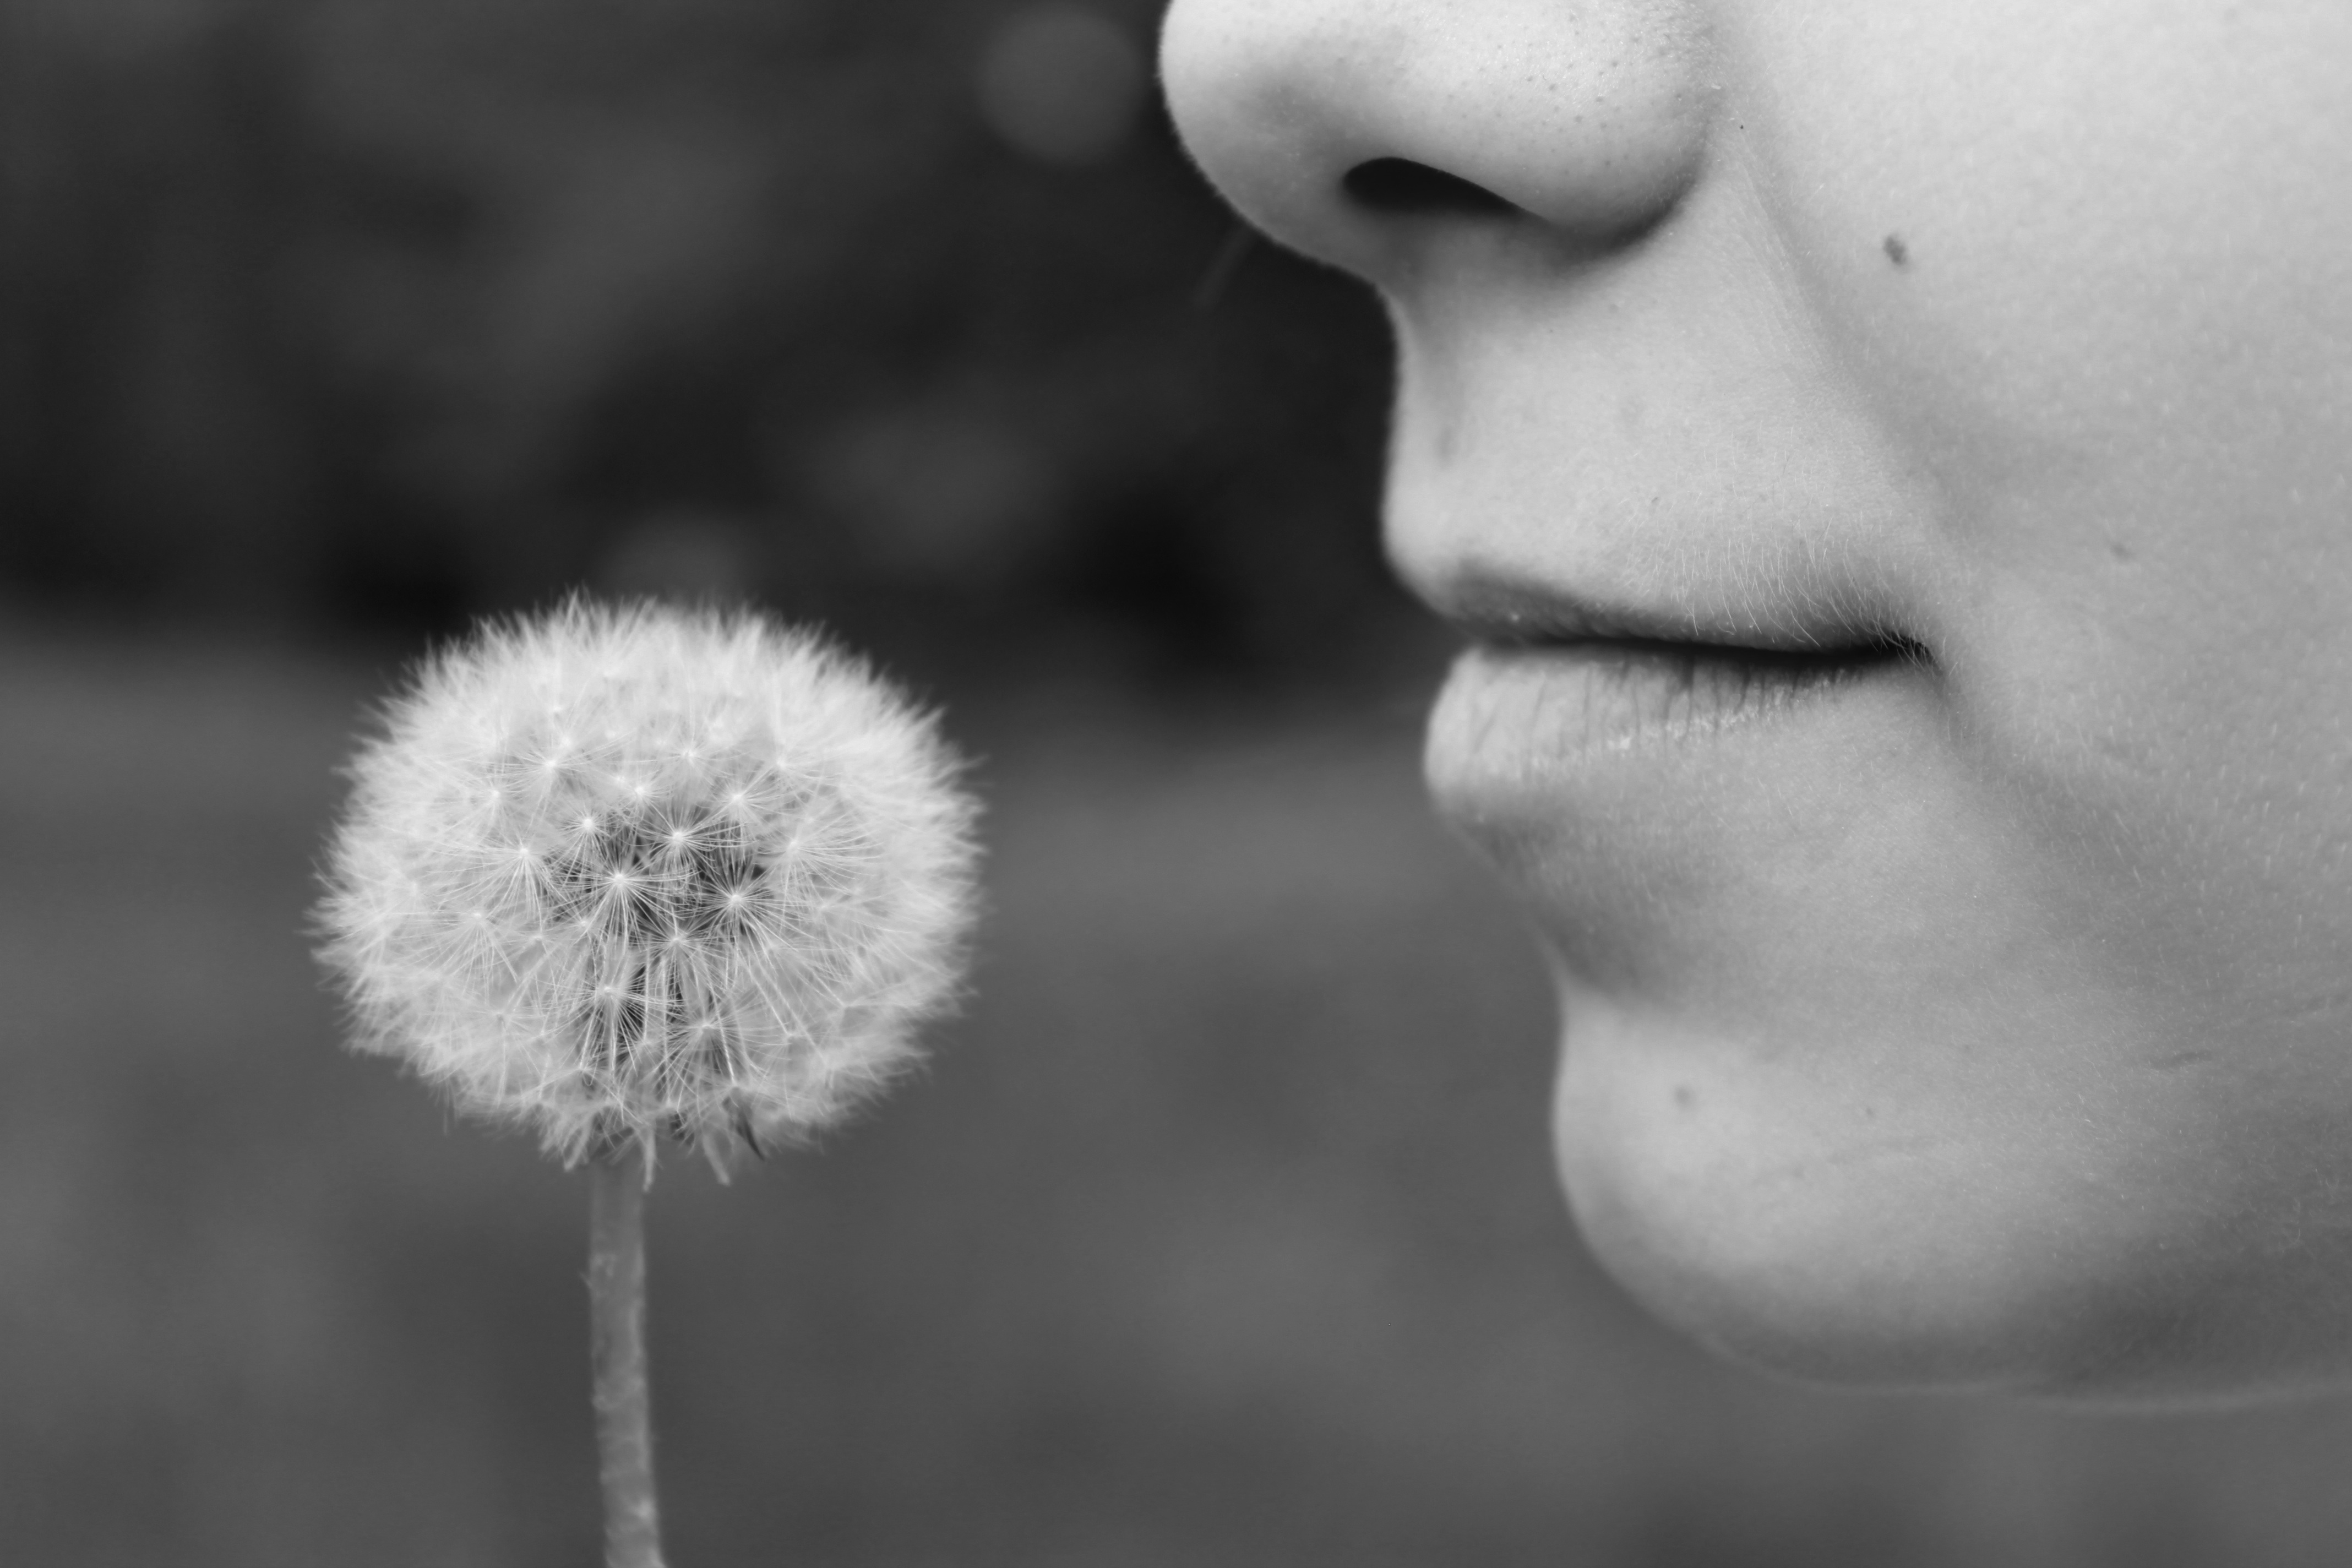
black and white, white, photography, flower, portrait, black, monochrome, close up, face, nose, eye, head, skin, beauty, organ, emotion, macro photography, monochrome photography, portrait photography